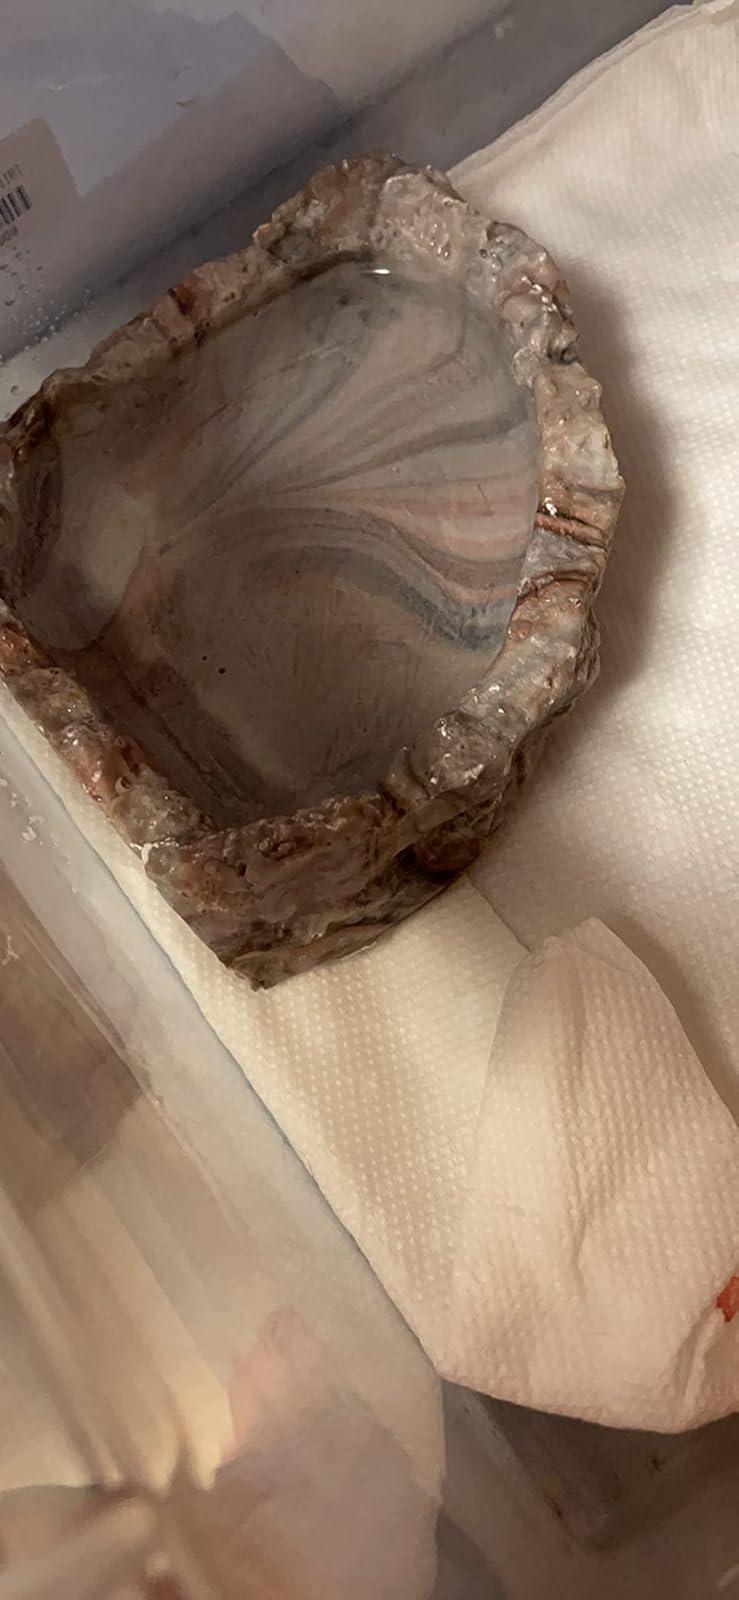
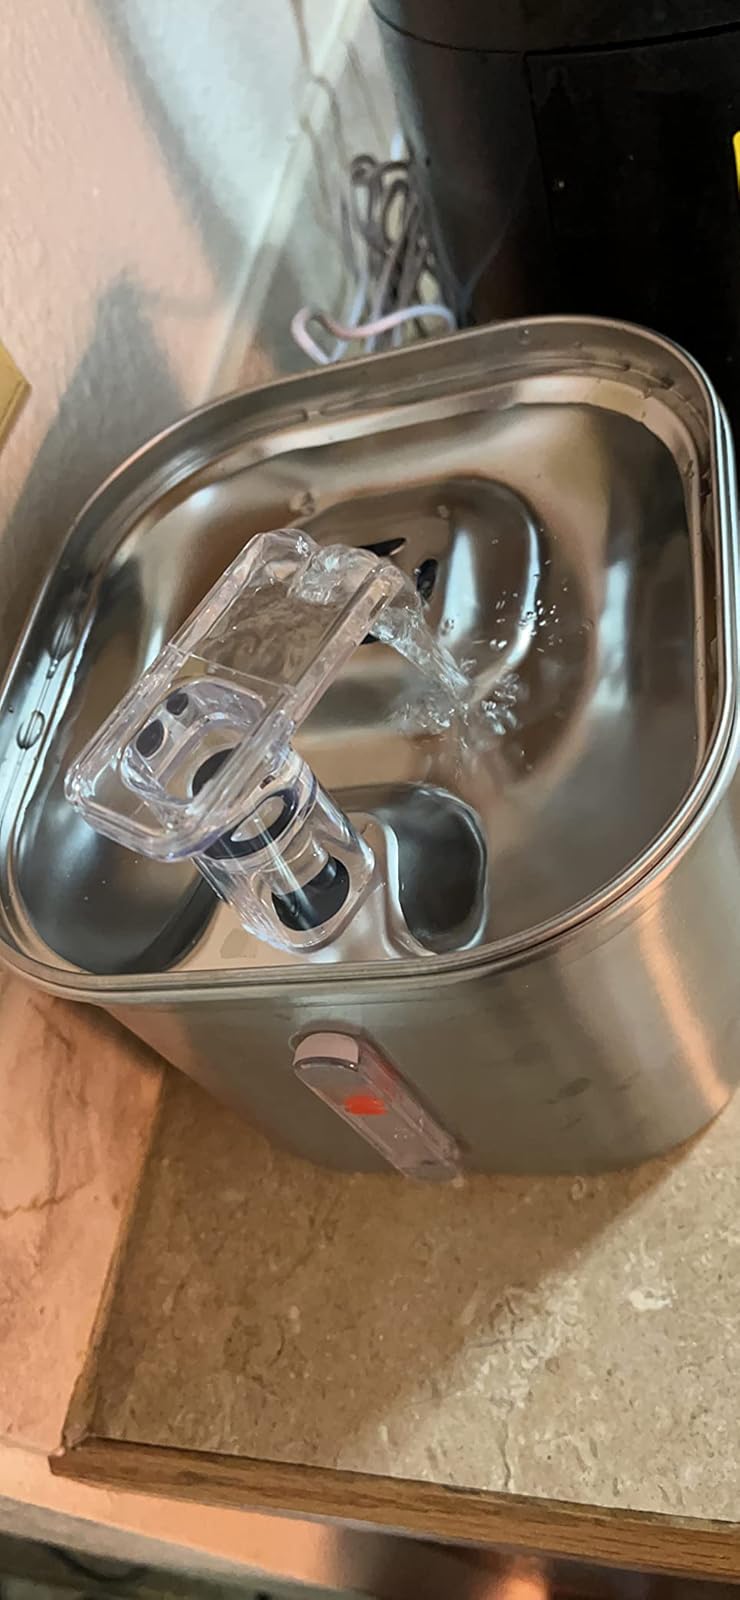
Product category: items_bowl
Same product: no